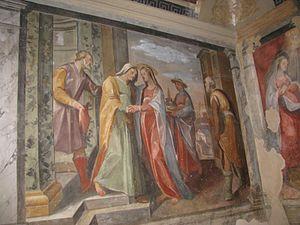
Urbania - Oratorio del Carmine-Giorgio Picchi-Fresques
Giorgio Picchi est un peintre italien maniériste.